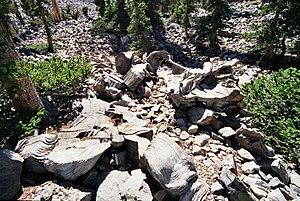
Prometheus est le surnom d'un pin de Bristlecone âgé probablement de plus de 5 000 ans et situé dans le Nevada au niveau de l'étage alpin. Il est abattu en 1964 dans le cadre d'une étude de la dynamique des climats du Petit âge glaciaire par dendrochronologie. Il était considéré comme le végétal le plus âgé de la planète jusqu'en 2008 où on a fait la découverte d'un bosquet d’épicéas âgé de 9 550 ans en Suède, le Old Tjikko. Il s'agit néanmoins de l'arbre individuel le plus ancien connu.